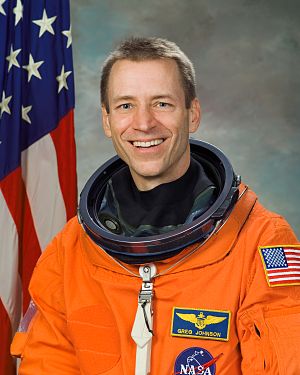
Gregory Carl Johnson
Gregory Carl Johnson født 30. juli 1954) er en NASA-astronaut hans første rummission var rumfærge-missionen STS-125, hvor han deltog som pilot.